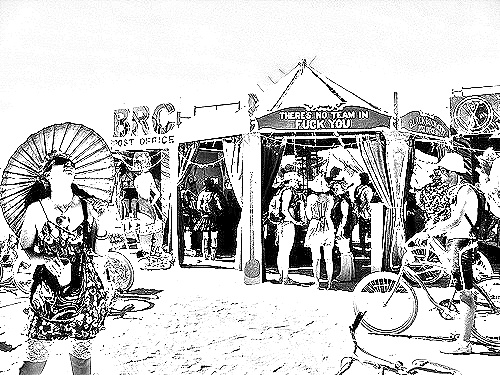
Portrait style: Sketch Portrait